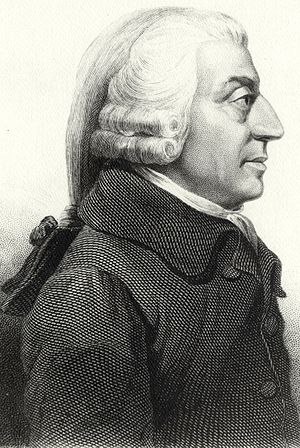
Liberalisme / Historie / Adam Smith og den engelske liberalisme
Adam Smith, grundlæggeren af den økonomiske liberalisme
Liberalismen er en politisk ideologi, der har spillet en væsentlig rolle i de fleste vestlige lande siden dens fødsel i årtierne omkring den franske revolution. Liberalismen tager udgangspunkt i et individualistisk menneskesyn og betoner menneskets frihed i forhold til staten.